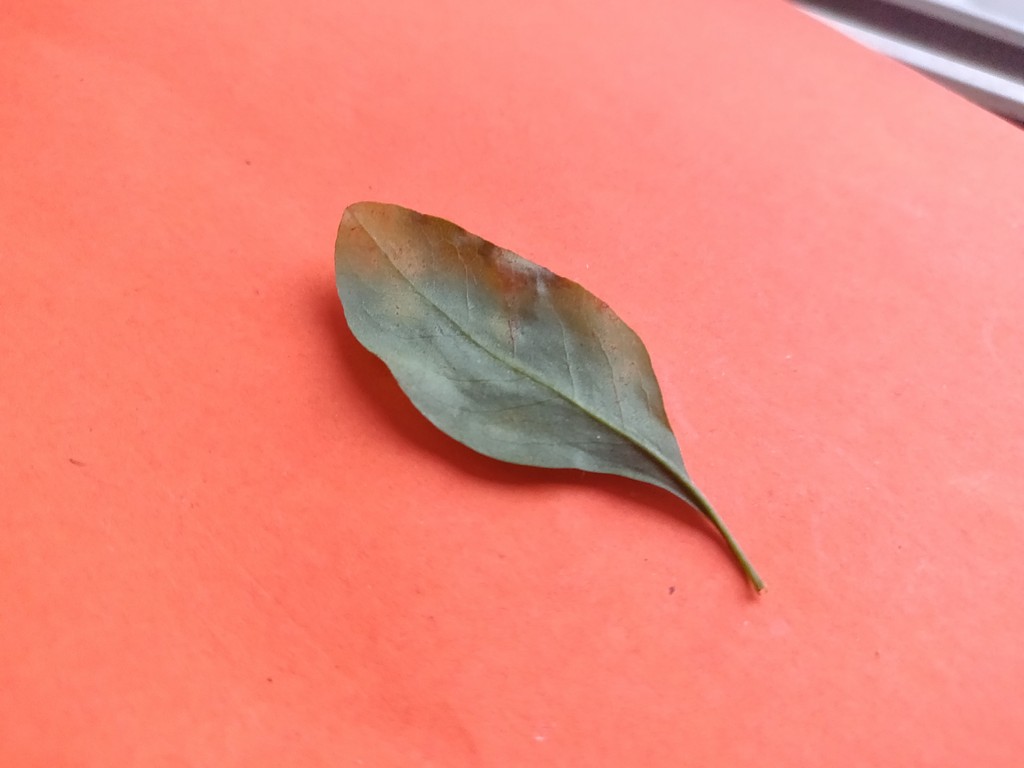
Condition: Unhealthy
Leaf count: single
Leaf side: back